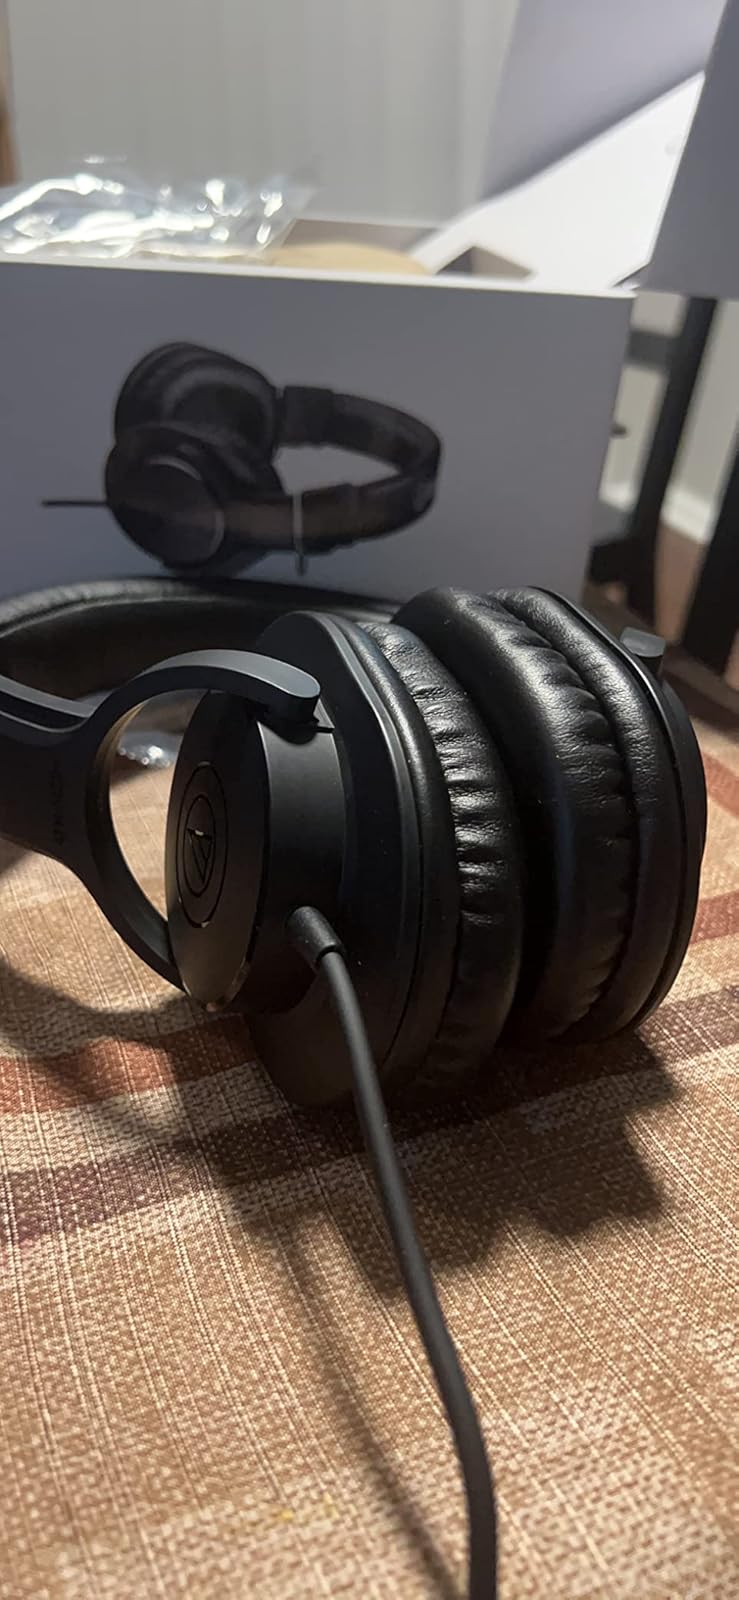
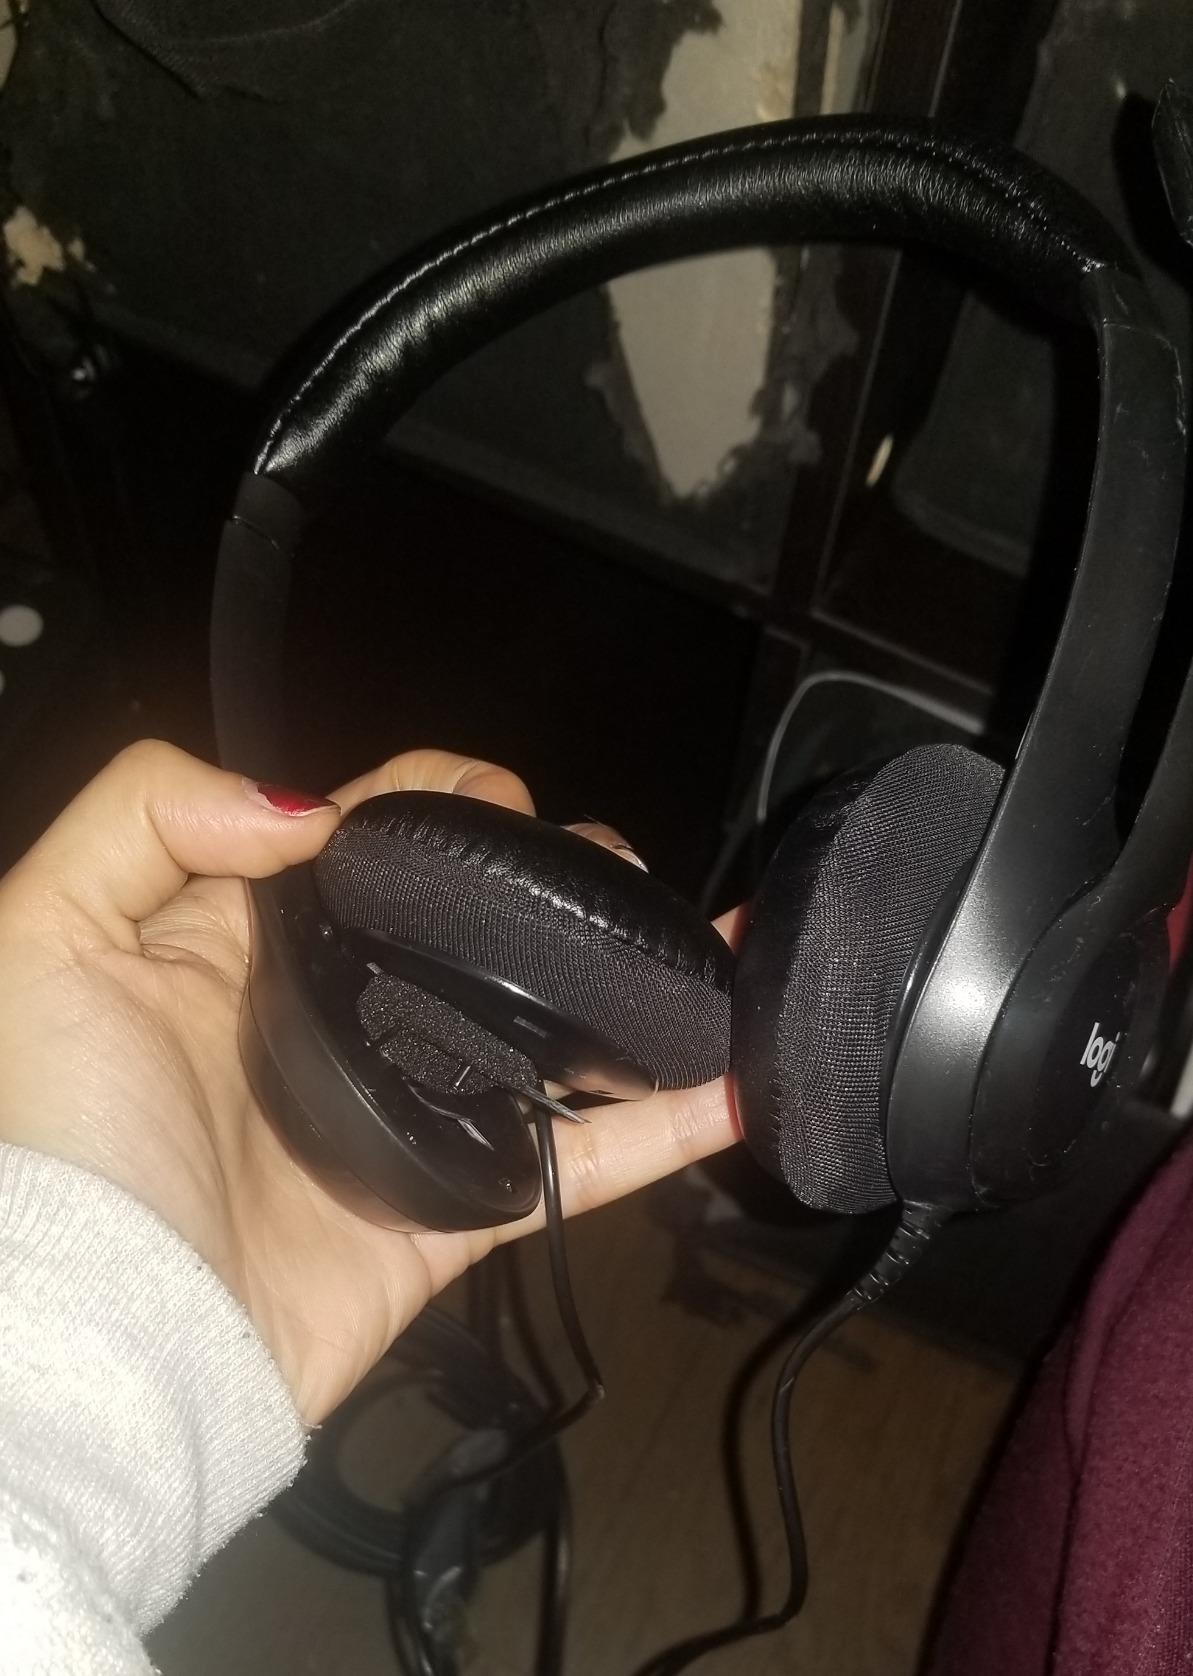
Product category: headphones
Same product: no